AMC Pacer

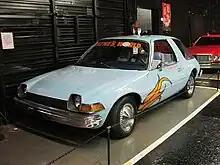
Wayne's World Pacer

In a follow-up road test in August 1976, "Motor Trend" wrote: "Since its introduction in January 1975, we have been quite smitten with AMC's Pacer." The magazine criticized the performance and the absence of a 4-speed transmission. A 2-barrel carburetor was offered on the larger six at the end of 1975, as well as a 4-speed manual, but the testers noted that although "the 2-bbl Pacer was faster than the 1-bbl car by a fair margin, it did not 'feel' faster" (author's emphasis). They commended the car's comfort: "Even with its compact exterior dimensions, the Pacer is one of the most comfortable 4-passenger cars around...The wide bucket seats were firm, but very comfortable...Front passenger leg room is extraordinary even with the seat racked well forward, and the rear seat leg room exceeds such full-sizers as the Buick Riviera and Continental Mark IV."